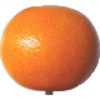
Label: Grapefruit Pink 1